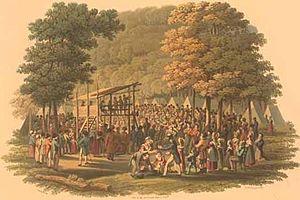
"Un camp meeting est une forme de rassemblement chrétien pouvant durer plusieurs jours, souvent une semaine complète, où s’enchaînent des services religieux, du chant choral, des moments de prière et, le plus souvent des manifestations de type charismatique. Ils trouvent leur origine au XIXᵉ siècle dans un far-west américain encore peu fourni en églises et en pasteurs, avant de s’exporter en Angleterre. Un phénomène voisin, qui a sans doute inspiré les premiers ""camps meetings"" américains, s’était produit en Écosse presbytérienne dès le XVIIIᵉ siècle, sous l’influence de la pauvreté et du manque de pasteurs sous le nom de ""foires saintes"" ou ""saisons de communion"", puisqu’on y célébrait ce qui pouvait être la seule sainte cène de l’année.
Le second grand réveil est une vague de réveils protestants qui a eu lieu entre 1790 et 1840 aux États-Unis. Il se situe entre le Grand Réveil des années 1730–1755 et une troisième vague de réveils qui intervient entre 1855 et les premières décennies du XXᵉ siècle. L'ensemble de ces réveils faisaient partie d'un mouvement religieux romantique beaucoup plus vaste qui a balayé l'Europe à la même époque, en Angleterre, en Écosse, en Allemagne, puis en Suisse et en France.
Le Mouvement de sanctification est un courant évangélique issu du protestantisme méthodiste. Le mouvement se distingue par l’importance qu’il donne à la doctrine de la « perfection chrétienne » dérivée de l'enseignement de John Wesley, à savoir la croyance qu’il est possible de vivre libre du péché volontaire, et en particulier la croyance que cela peut être accompli instantanément par la grâce. En 1894, ce mouvement se sépare du méthodisme. Il rassemble aujourd'hui plus de 12 millions de croyants dans le monde. Sa contribution historique a été de déclencher le développement du pentecôtisme et du renouveau charismatique, des mouvements majeurs dans le paysage du christianisme du XXIᵉ siècle.